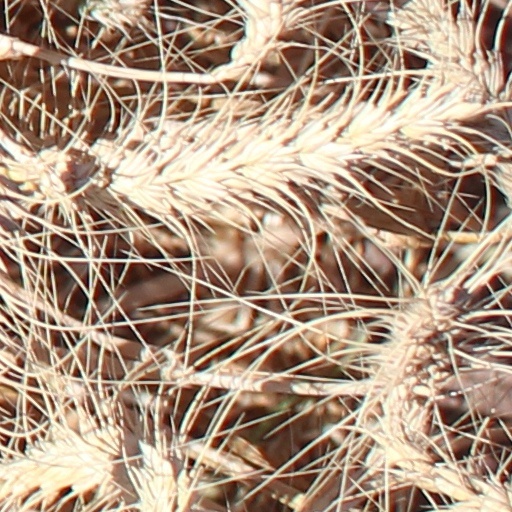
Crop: wheat